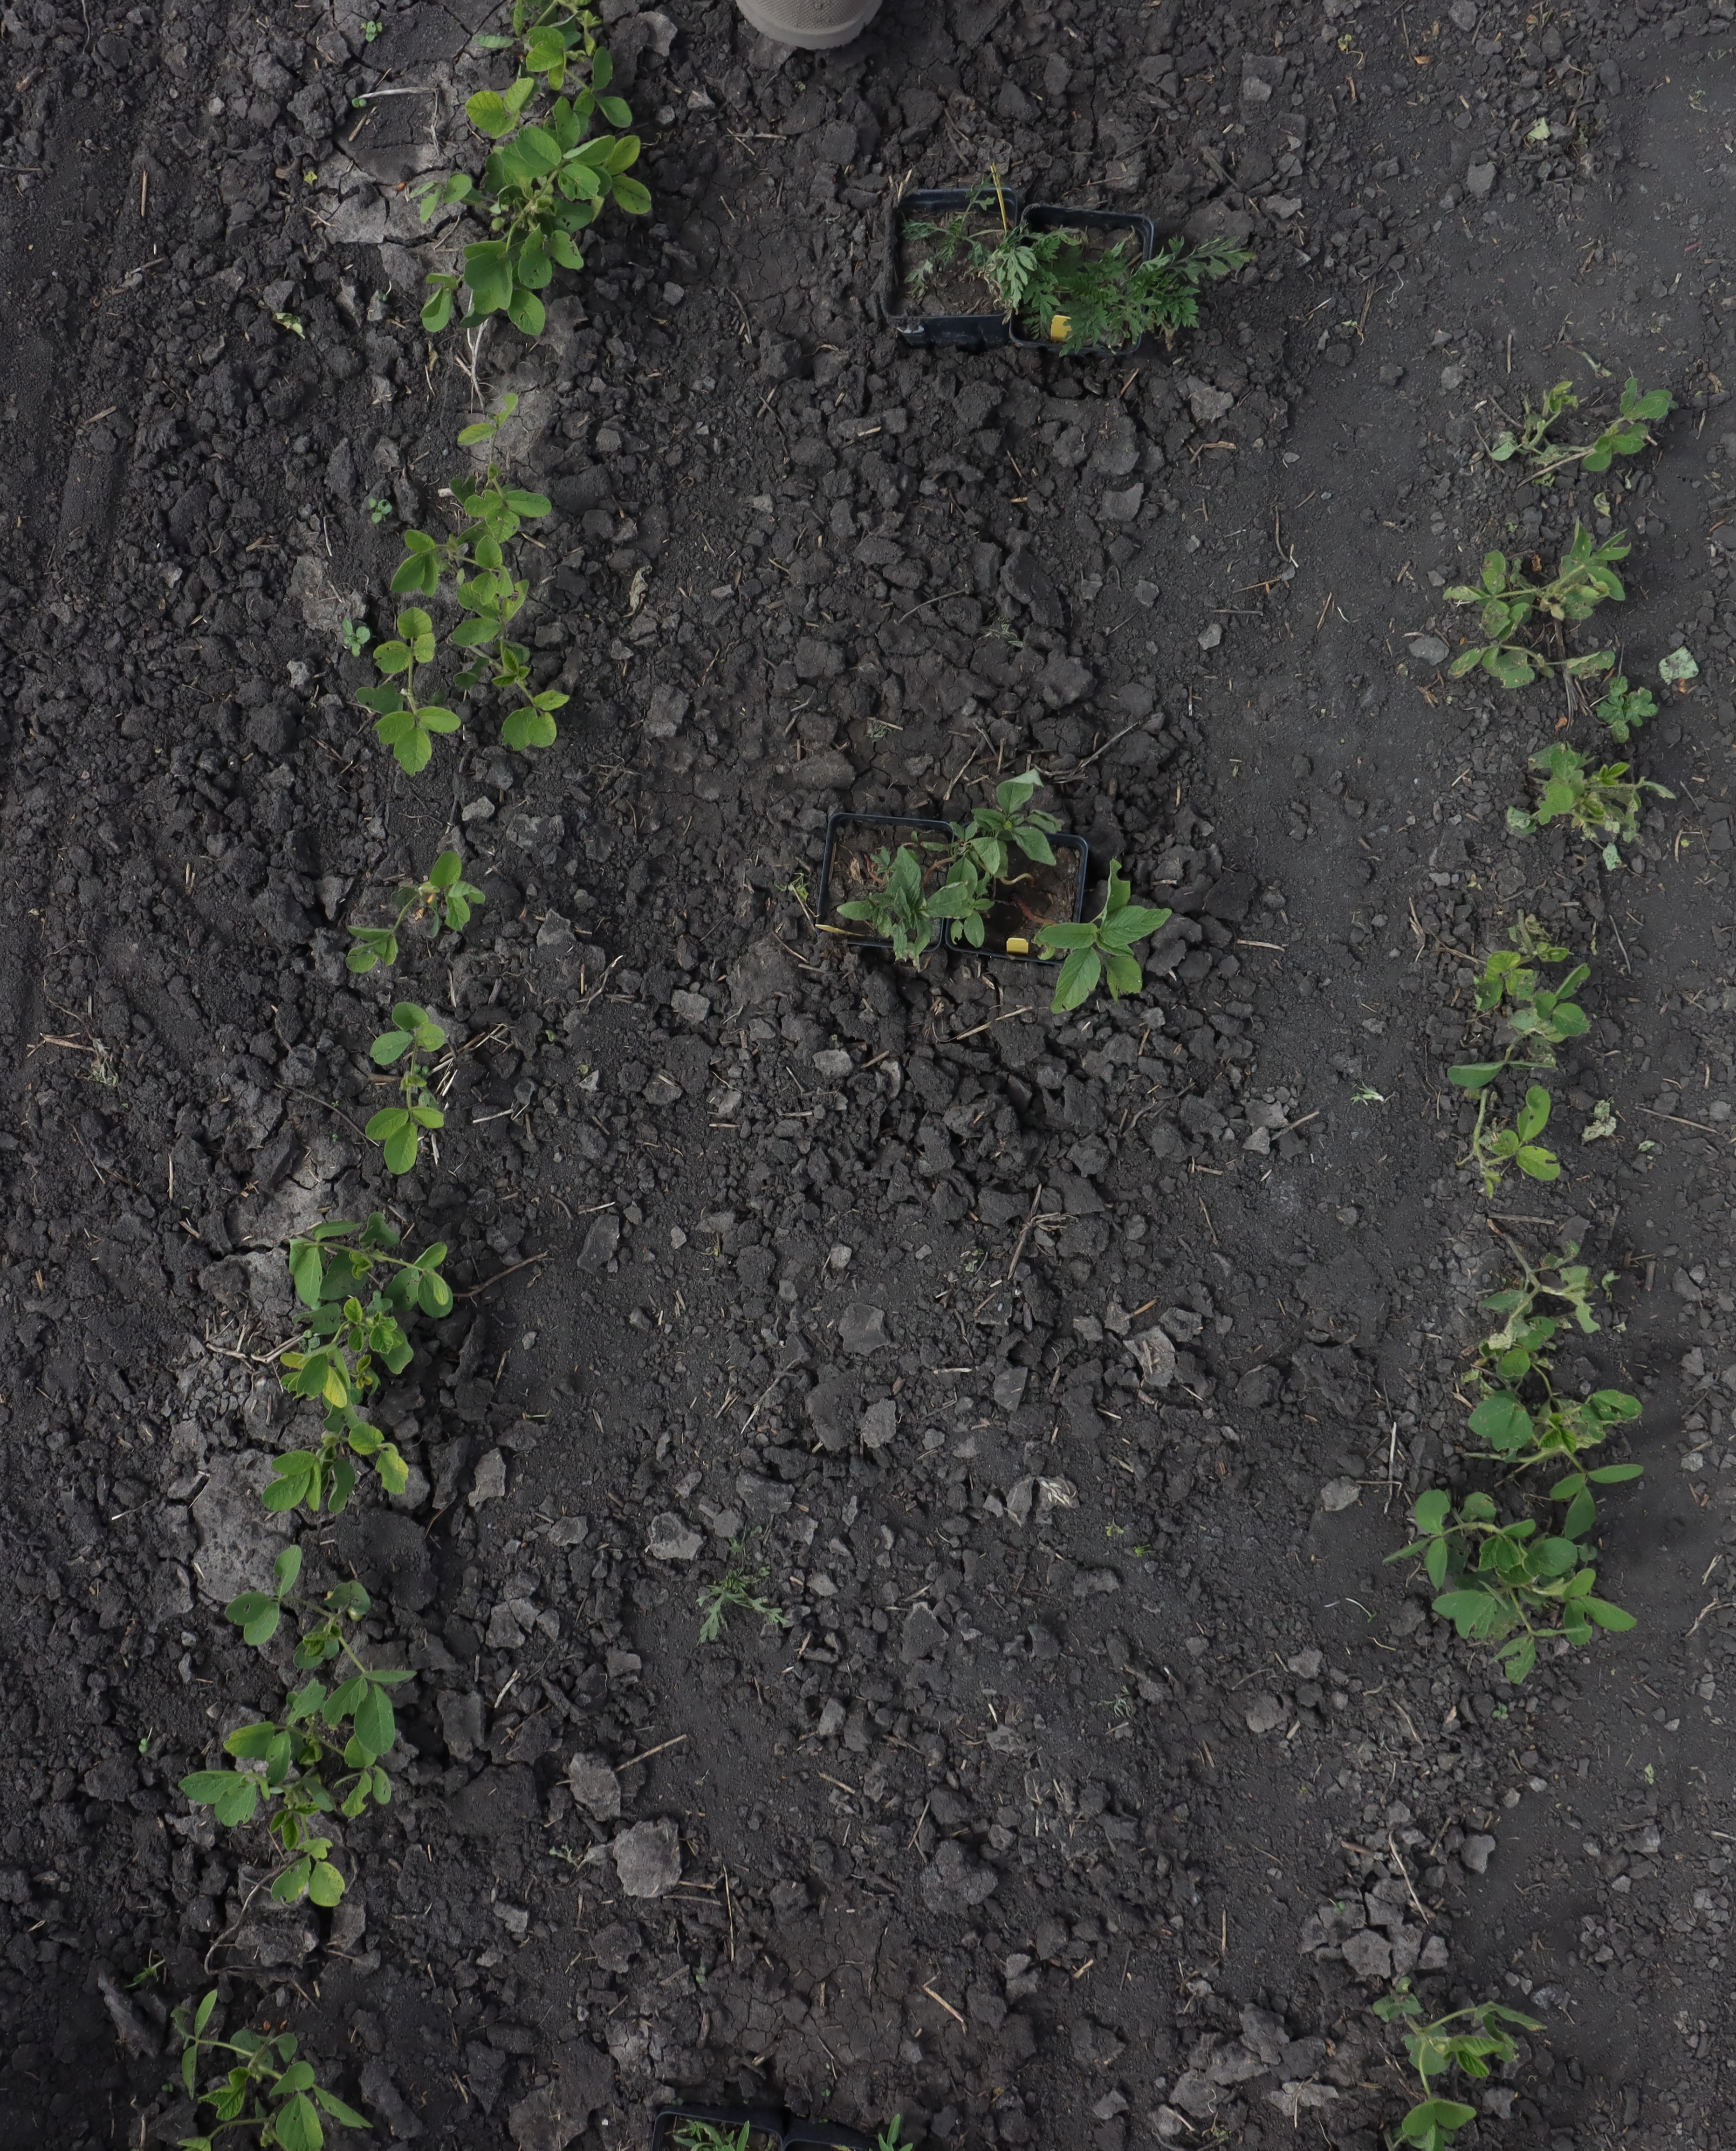
Crop: Soybean
Objects: Soybean, Soybean, Soybean, Soybean, Soybean, Soybean, Soybean, Soybean, Soybean, Ragweed, Ragweed, Redroot Pigweed, Redroot Pigweed, Soybean, Soybean, Soybean, Soybean, Soybean, Soybean, Soybean